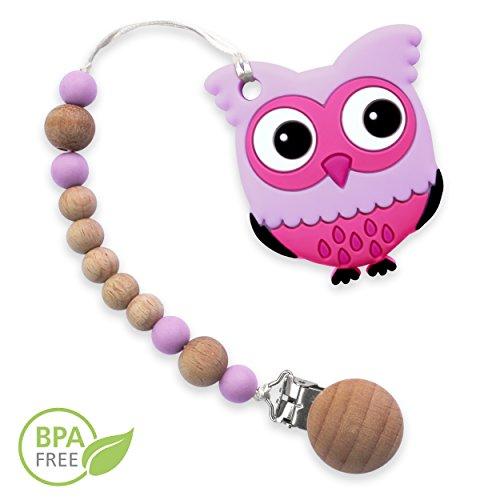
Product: Baby Wood Pacifier Clip and Silicon Owl Teether | 100% BPA Free, Anti-Bacterial, and Organic | Natural and Effective Teething Pain Relief (Purple)
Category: Baby Products | Baby Care | Pacifiers, Teethers & Teething Relief | Teethers
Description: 100% SAFE FOR BUBS - healthy and natural teething alternative that's made from anti-bacterial, BPA-free silicon and organic untreated wood.
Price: $9.99